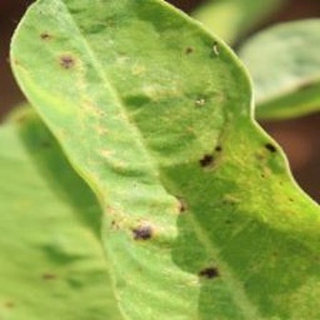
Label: groundnut_early_leaf_spot